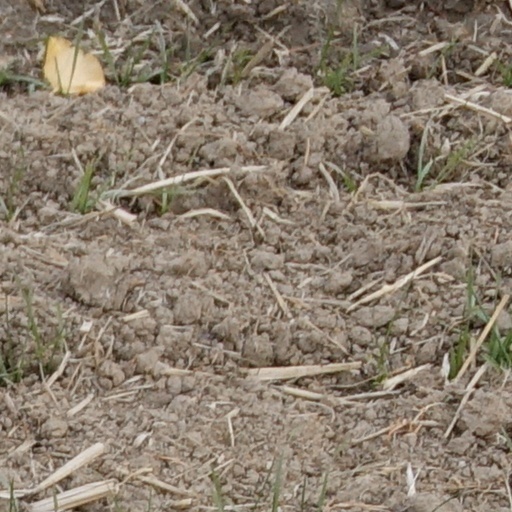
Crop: wheat